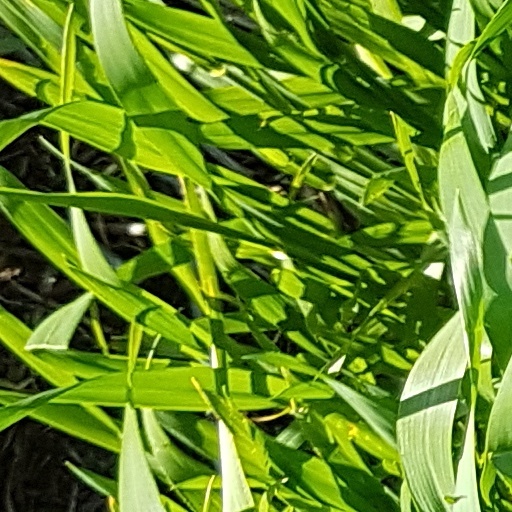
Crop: wheat